Horst Mahler

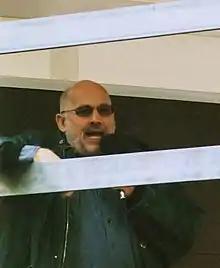
Mahler in 2001

Horst Mahler (23 January 1936 – 27 July 2025) was a German lawyer and political activist. He once was a far-left militant and a founding member of the Red Army Faction before later switching to neo-Nazism. Between 2000 and 2003, he was a member of the far-right National Democratic Party of Germany. From 2003, he was repeatedly convicted of "Volksverhetzung" ("incitement of popular hatred") and Holocaust denial, and he served much of a twelve-year prison sentence.